Nor'easter

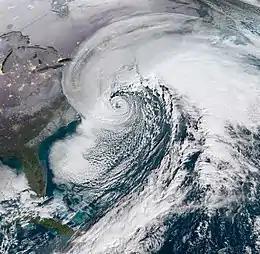
Nor'easter off the New England coast of the United States responsible for the January 2018 North American blizzard

A nor'easter (also northeaster; see below) is a large-scale extratropical cyclone in the western North Atlantic Ocean. The name derives from the direction of the winds that blow from the northeast. Typically, such storms originate as a low-pressure area that forms within of the shore between North Carolina and Massachusetts. The precipitation pattern is similar to that of other extratropical storms, although nor'easters are usually accompanied by heavy rain or snow, and can cause severe coastal flooding, coastal erosion, hurricane-force winds, or blizzard conditions. They tend to develop most often and most powerfully between the months of November and March, because of the difference in temperature between the cold polar air mass coming down from central Canada and the warm ocean waters off the upper East Coast. The susceptible regions—the upper north Atlantic coast of the United States and the Atlantic Provinces of Canada—are generally impacted by nor'easters a few times each winter.